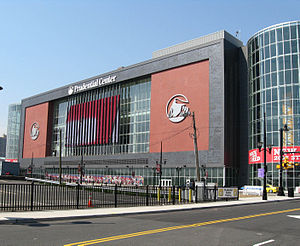
Prudential Center
Prudential Center
Prudential Center er en sportsarena i Newark i New Jersey, USA, der er hjemmebane for NHL-holdet New Jersey Devils. Arenaen har plads til ca. 19.000 tilskuere, og blev indviet 25. oktober 2007.